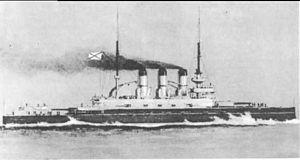
La mutinerie du cuirassé Potemkine est une révolte de marins qui commença le 14 juin 1905 à bord du cuirassé Potemkine, dans le contexte de la Révolution russe de 1905. Cet épisode est l'un des plus connus de la révolution de 1905, notamment grâce au film Le Cuirassé Potemkine, réalisé vingt ans plus tard par Sergueï Eisenstein. Ce long-métrage a quelque peu estompé la réalité historique en présentant une version romancée de l'événement.